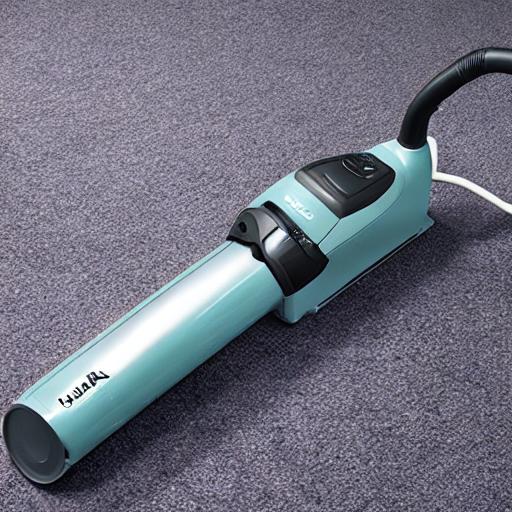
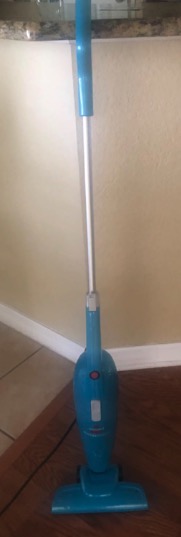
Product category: items_vacuum
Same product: no